Godisson

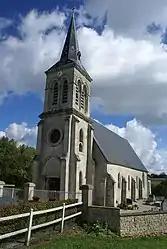
Saint George's church, Godisson

Godisson is a former commune in the Orne department in north-western France. On 1 January 2025, it was merged into the new commune of Merlerault-le-Pin.